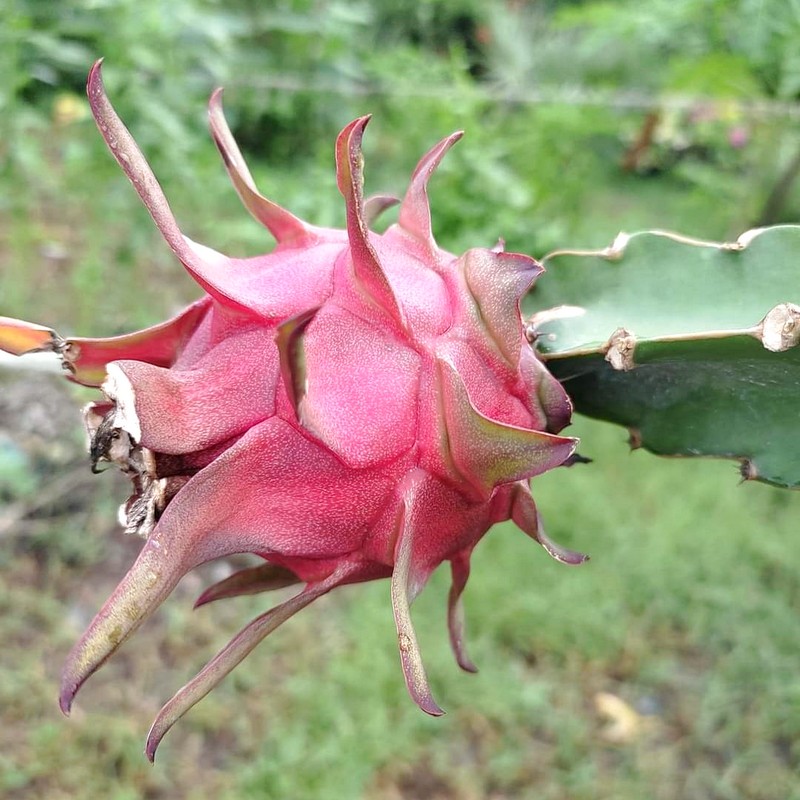
Label: Fresh Dragon Fruit